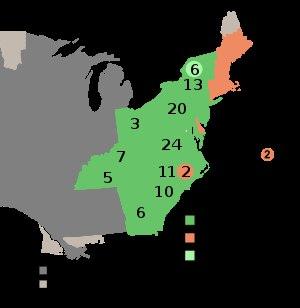
La présidence de James Madison débuta le 4 mars 1809, date de l'investiture de James Madison en tant que 4ᵉ président des États-Unis, et prit fin le 4 mars 1817. Membre du Parti républicain-démocrate, Madison accéda à la présidence après avoir remporté l'élection présidentielle de 1808 par une confortable avance sur son adversaire fédéraliste Charles Cotesworth Pinckney. Quatre ans plus tard, il fut réélu face à DeWitt Clinton lors de l'élection de 1812. Son mandat fut essentiellement marqué par la guerre de 1812 contre la Grande-Bretagne. Son secrétaire d'État James Monroe lui succéda à la Maison-Blanche.